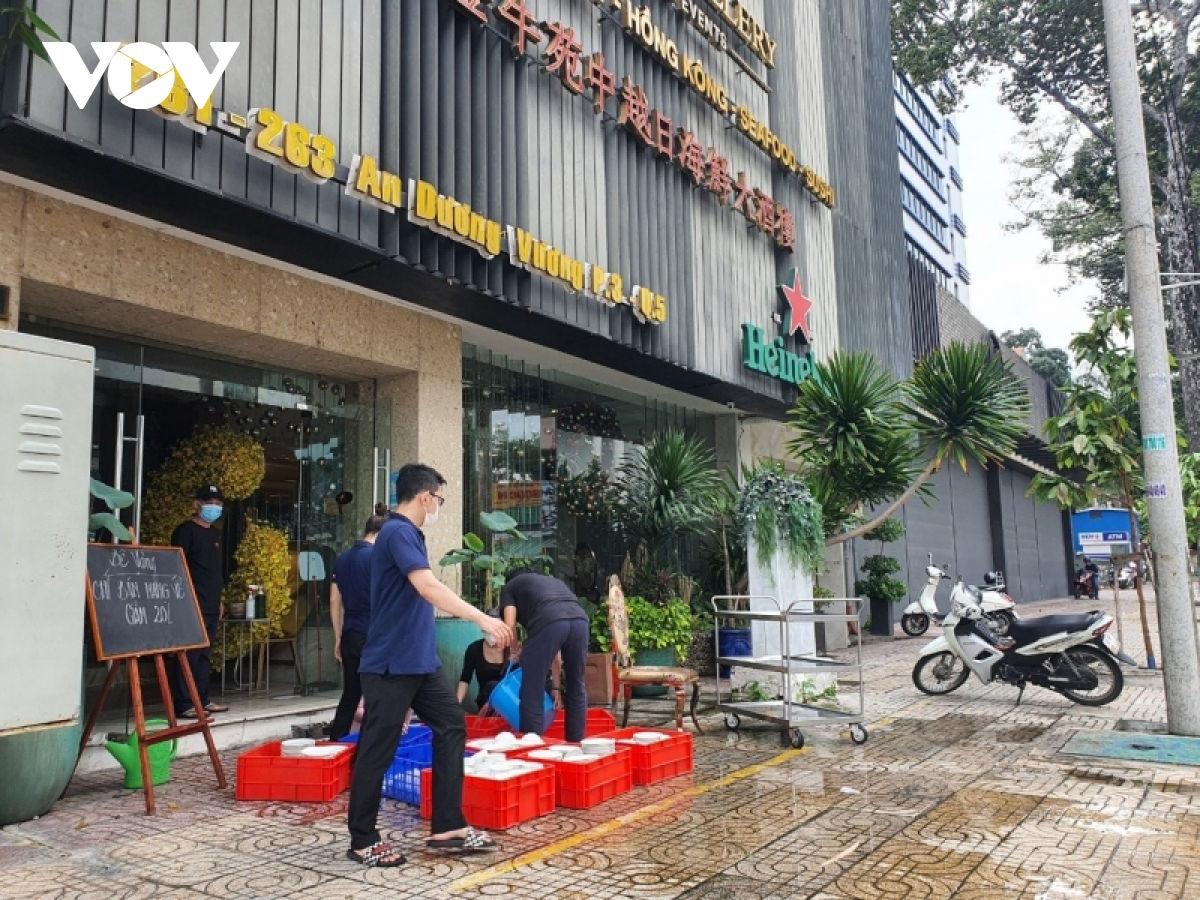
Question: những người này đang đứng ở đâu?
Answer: ở trước một nhà hàng trên đường an dương vương